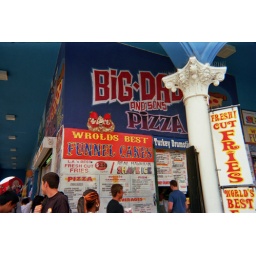
Find what is wrong in this picture, it was a real sign on Venice beach